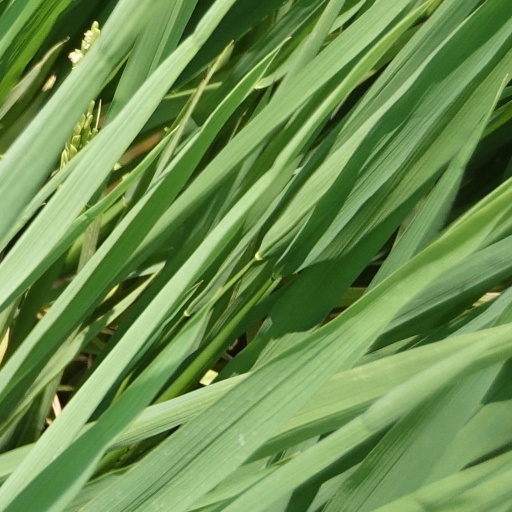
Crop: rice